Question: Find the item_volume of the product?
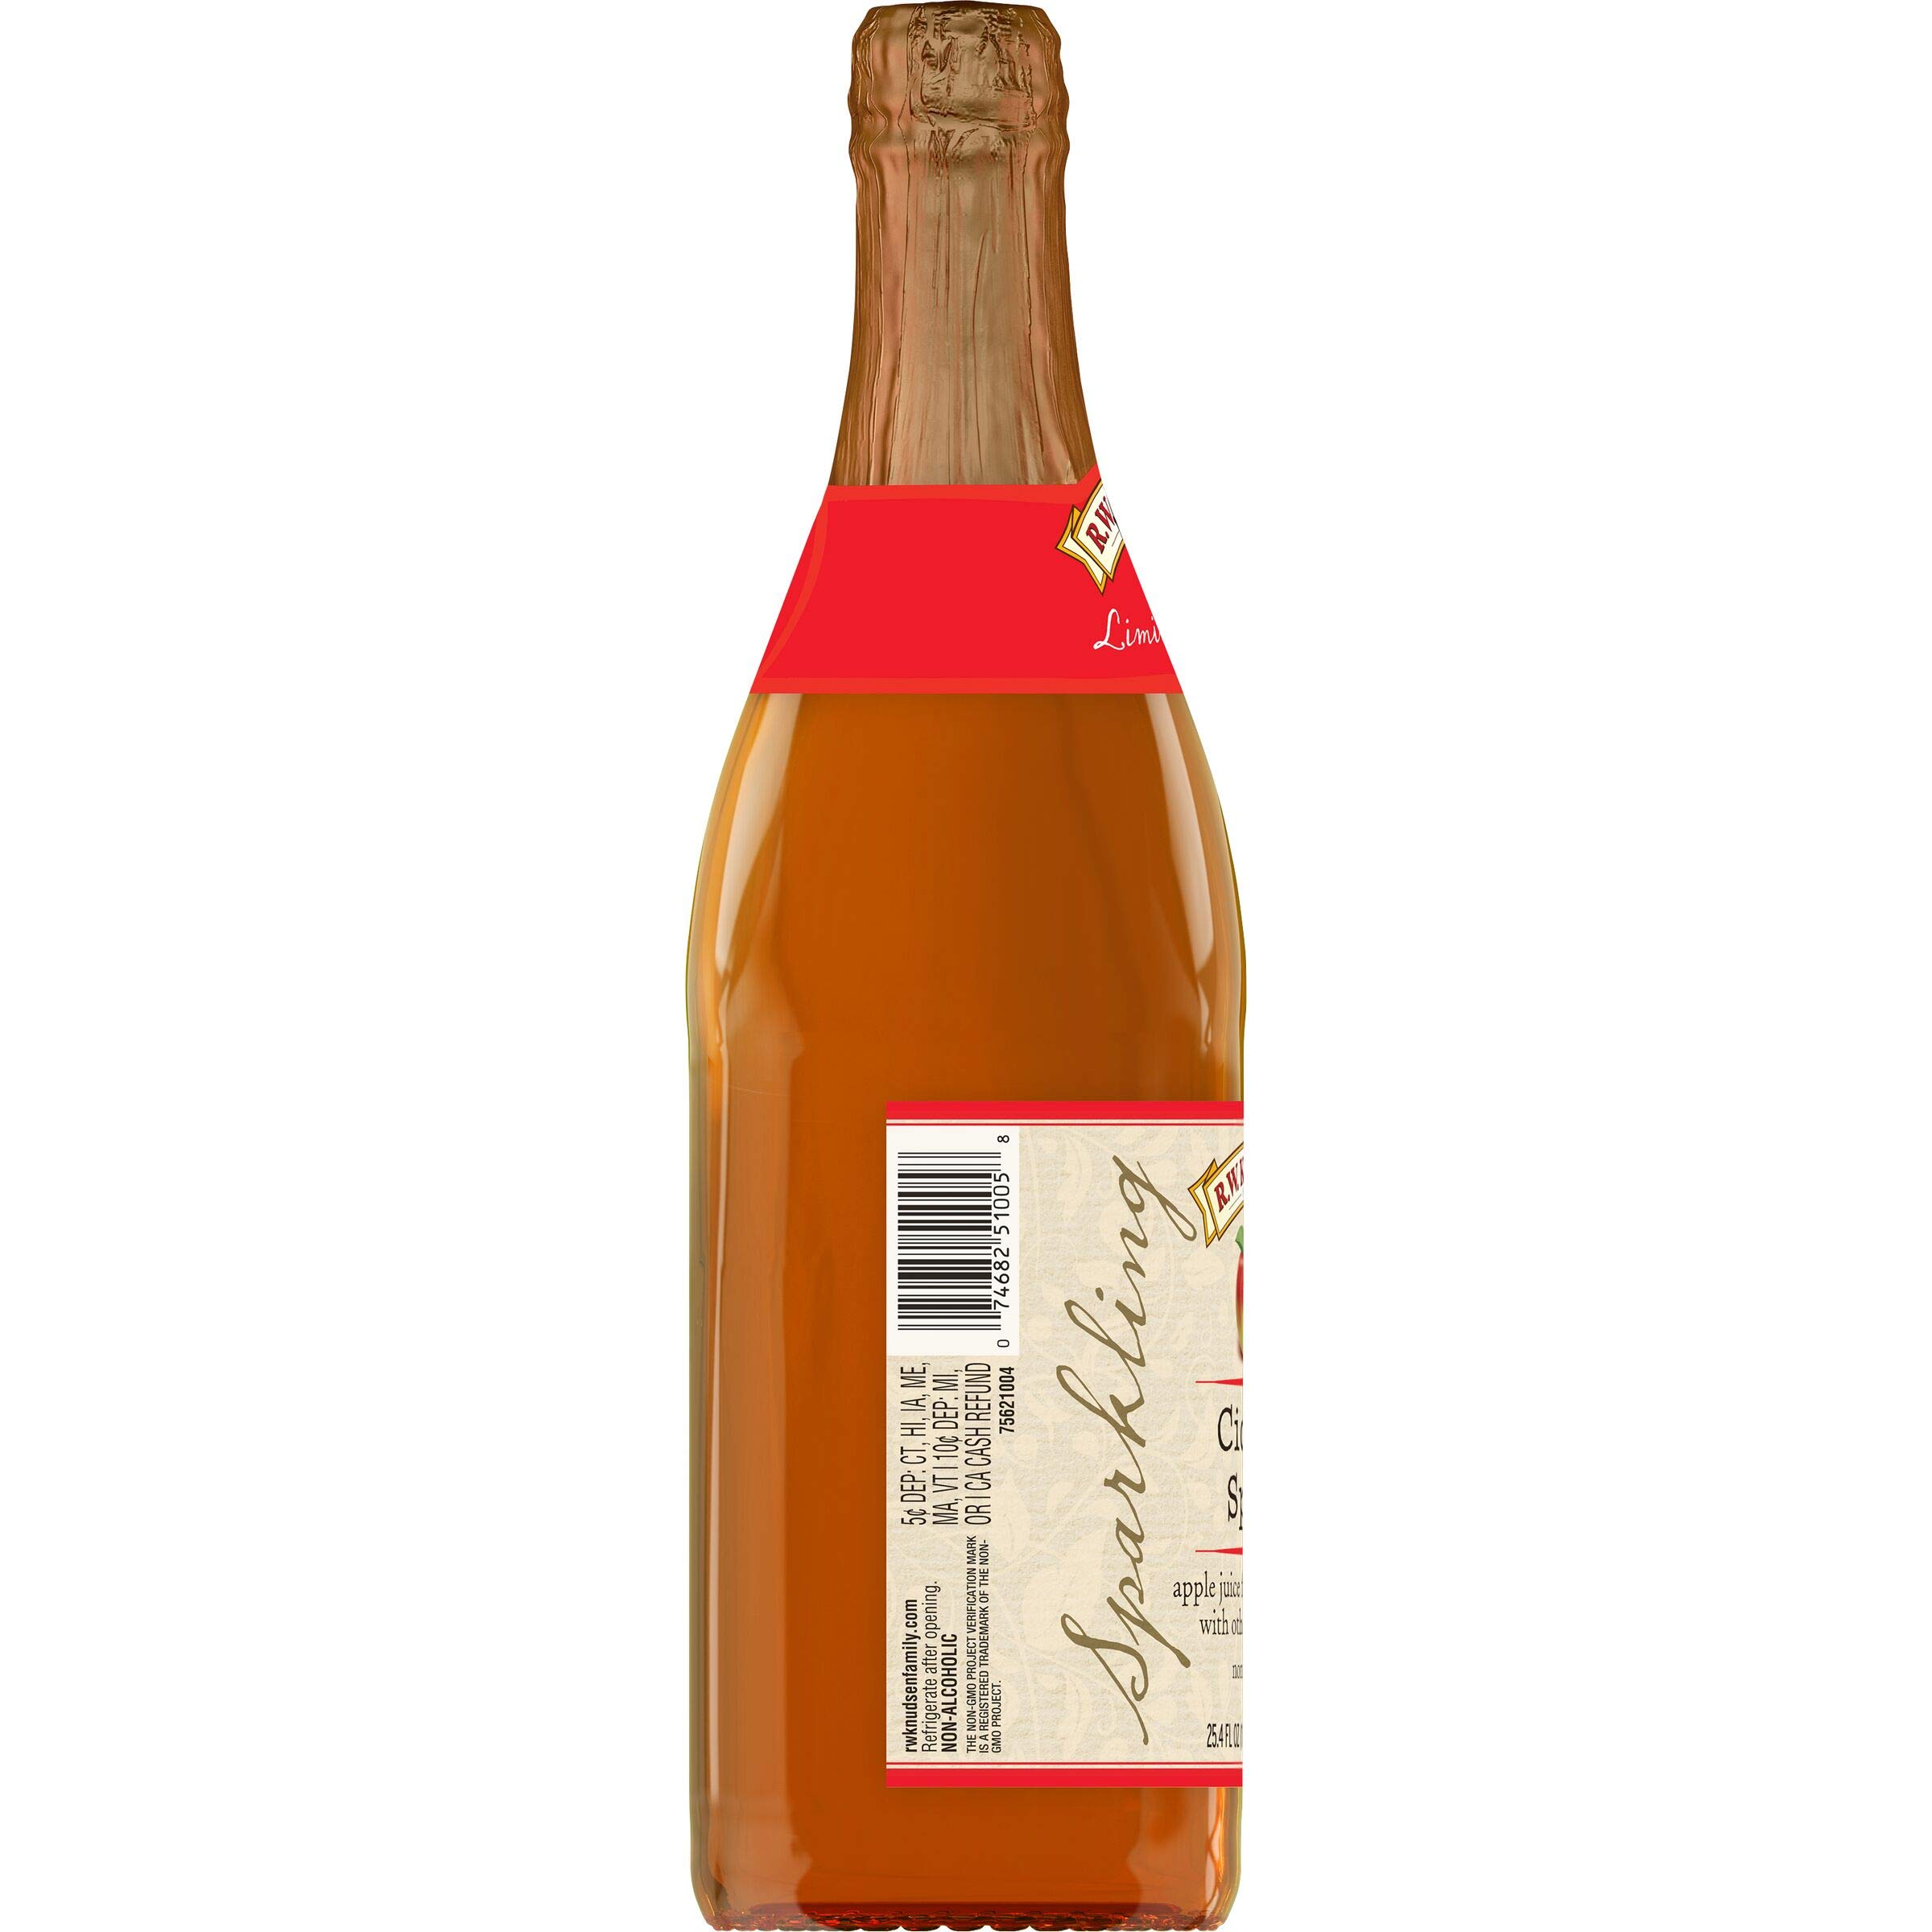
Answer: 25.4 fluid ounce